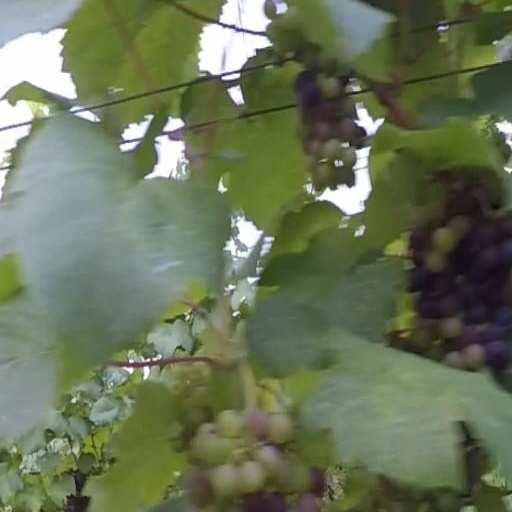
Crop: grape